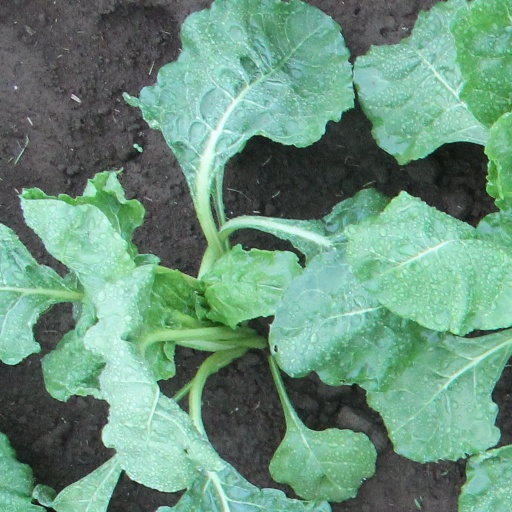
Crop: sugar beet